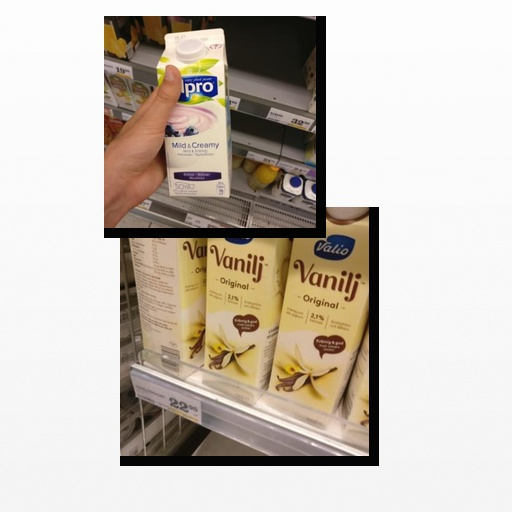
Food items: blueberry_soy_yogurt, vanilla_yogurt